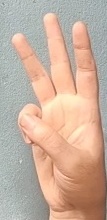
ASL sign: 6